Karen Mayne

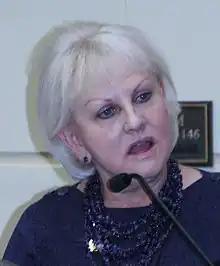
Mayne in 2013

Karen Mayne (April 6, 1946 – August 15, 2024) was an American politician who served as a member of the Utah Senate from the 5th District. She assumed office on January 2, 2008, succeeding her husband, Ed Mayne.